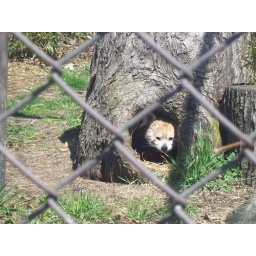
red panda in tree